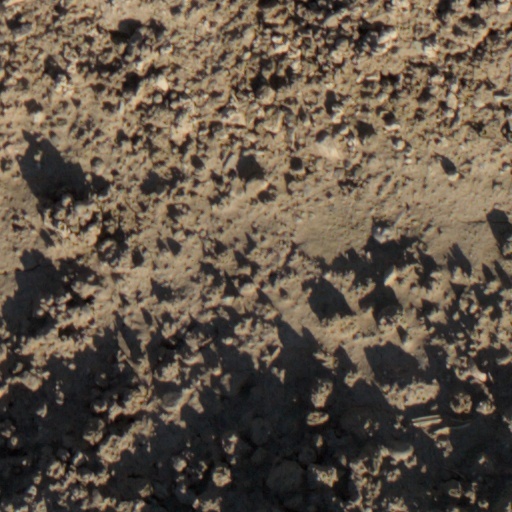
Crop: wheat